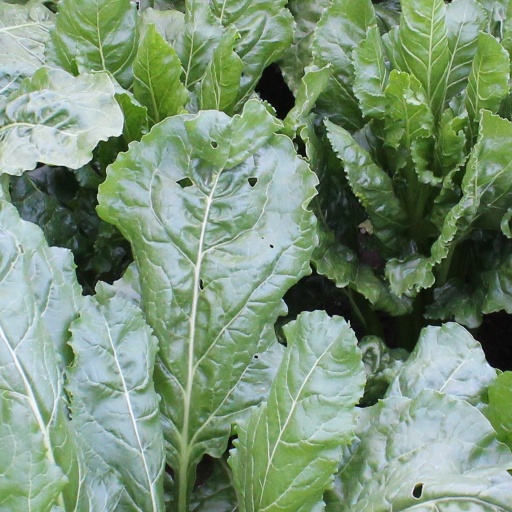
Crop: sugar beet